Phacelia fremontii

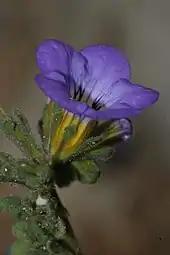
Calyx lobes, , are covered with short glandular hairs.

"Phacelia fremontii" is an aromatic annual plant with a branching decumbent or erect stem up to 30 centimeters long. It is hairy, and glandular toward the inflorescence. The leaves are deeply lobed or divided into rounded leaflets, . Calyx lobes are , linear to oblanceolate, with short glandular hairs. The flower has a funnel- or bell-shaped corolla up to 1.5 to 2 centimeters long. It is blue, pink, or purple with a yellow throat.